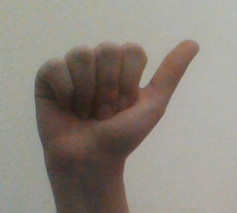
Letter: dhad